Military camouflage

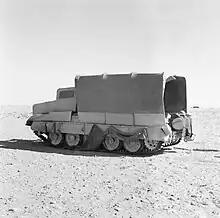
Camouflage in the empty desert: a Crusader tank masquerading as a truck in Operation Bertram

Printed camouflage for shelter halves was introduced for the Italian and German armies in the interwar period, the "splotchy" M1929 Telo mimetico in Italy and the angular Splittermuster 31 in Germany. During the War, both patterns were used for paratrooper uniforms for their respective countries. The British soon followed suit with a brush-stroke type pattern for their paratroopers' Denison smock, and the Soviets introduced an "amoeba" pattern overgarment for their snipers.